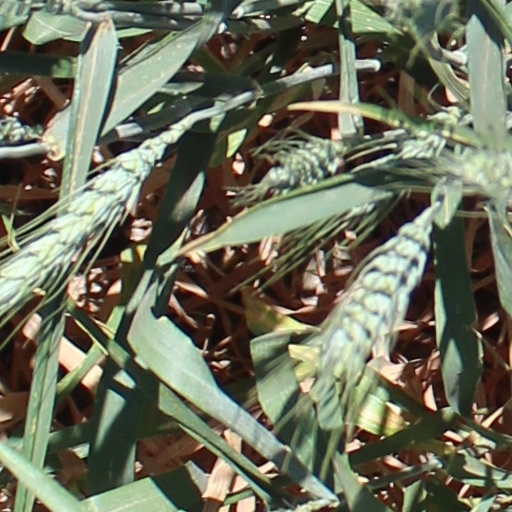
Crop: wheat